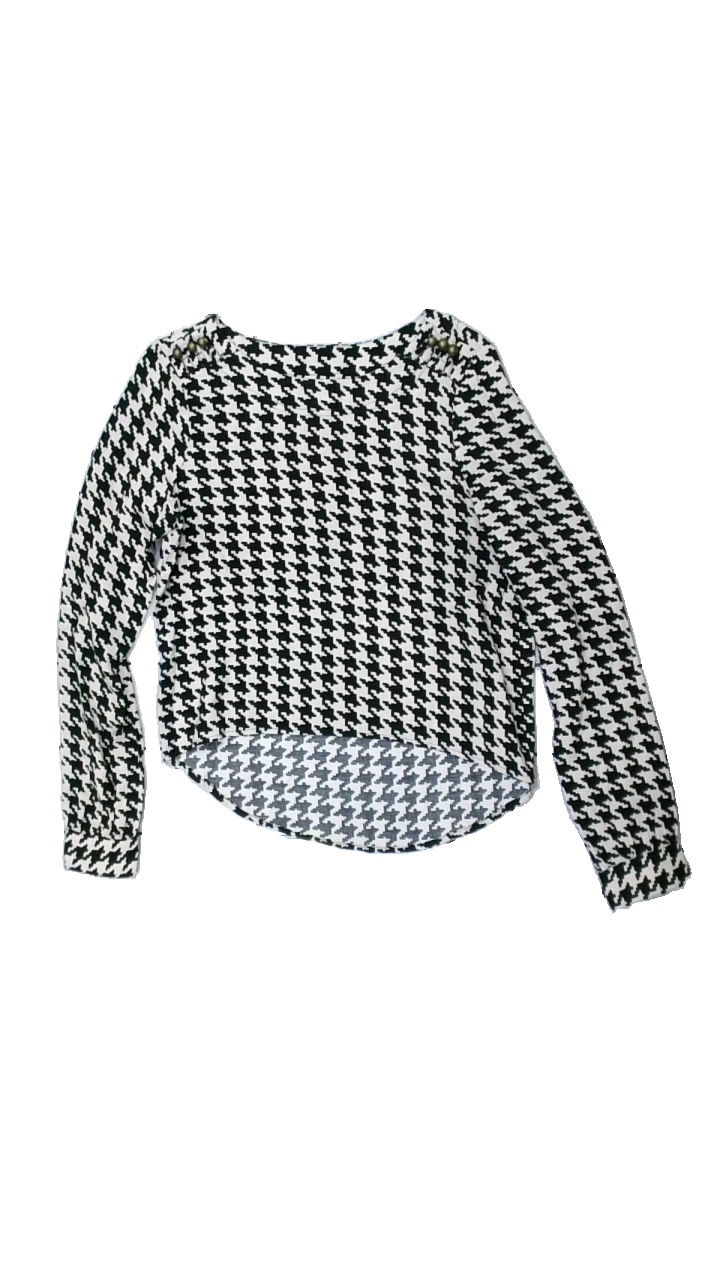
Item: Top (Ladies)
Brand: Only
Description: långärmad tröja med houndtooth mönster
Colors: Black, Beige
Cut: Regular
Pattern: Geometric print
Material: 100% viscose
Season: All
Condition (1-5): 5
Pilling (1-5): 5
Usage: Reuse
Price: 50-100